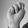
ASL letter: N